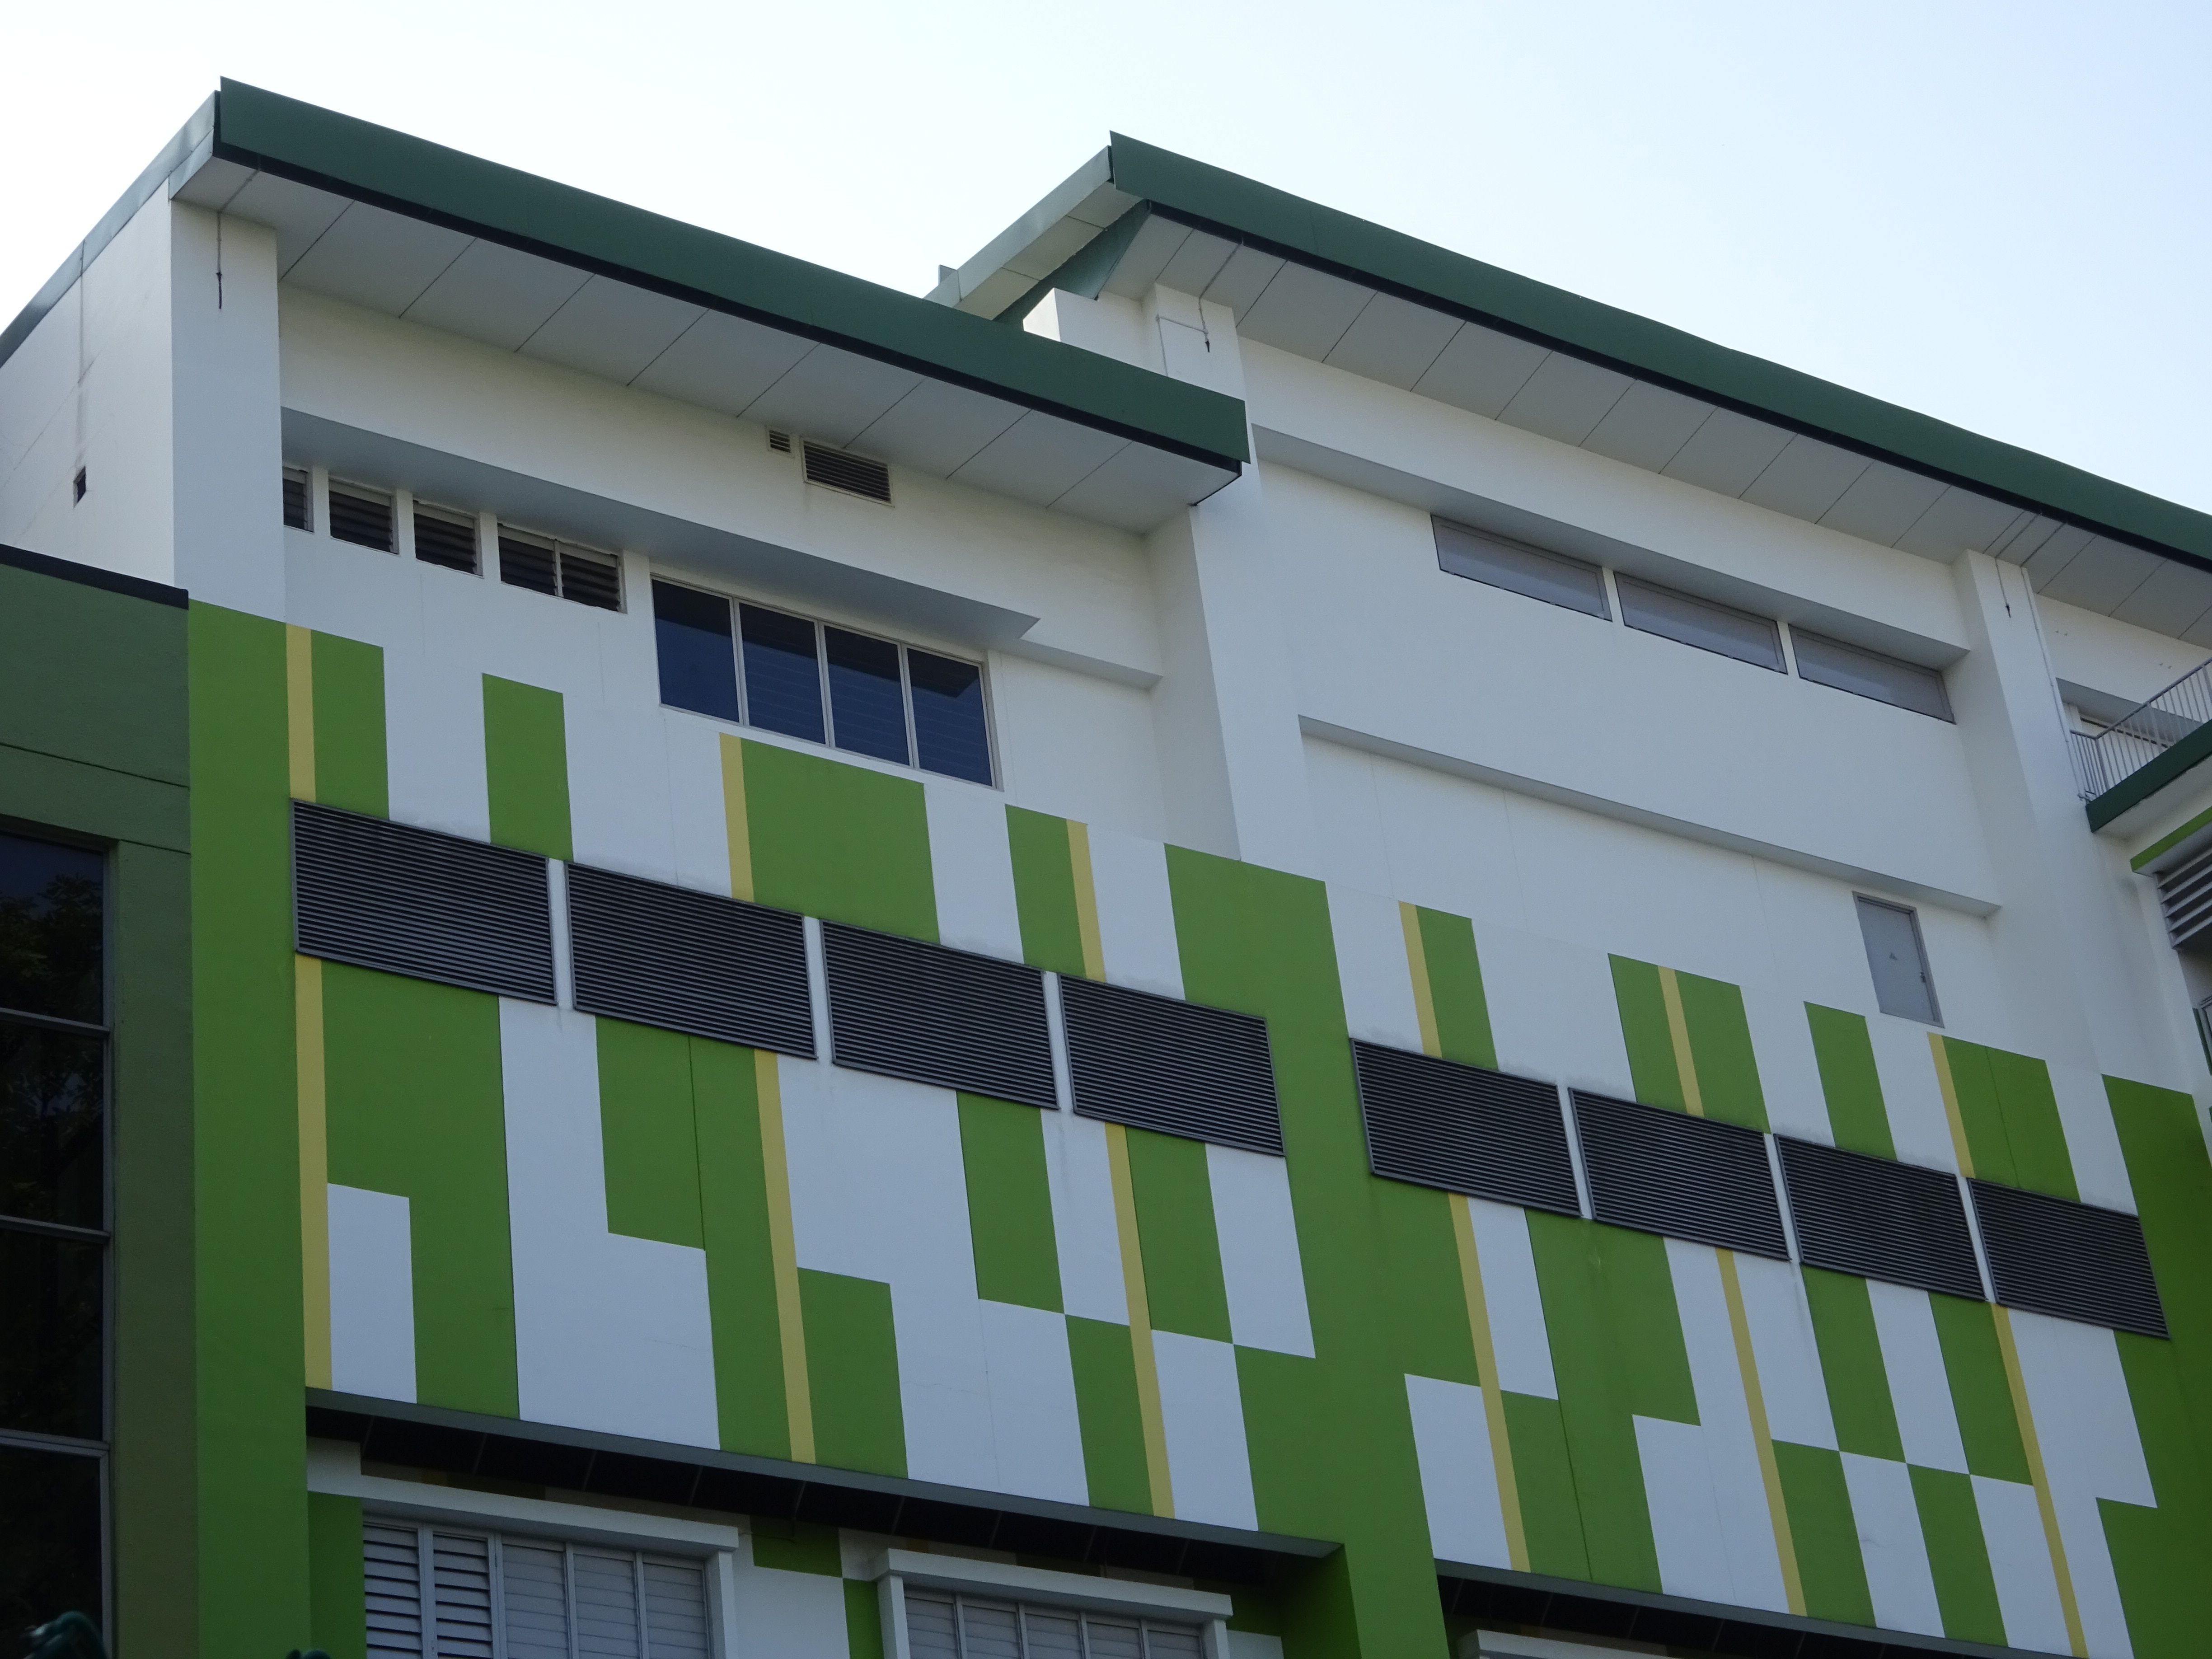
buildings, life, living, city, street, building, daytime, property, sky, window, urban design, condominium, wall, Material property, residential area, facade, real estate, commercial building, tower block, metropolitan area, rectangle, apartment, mixed use, house, font, room, headquarters, pattern, corporate headquarters, tree, composite material, shade, company, roof